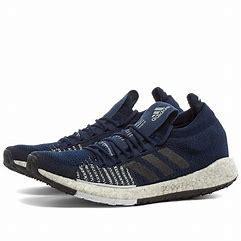
Brand: Adidas
Model: Pulseboost HD